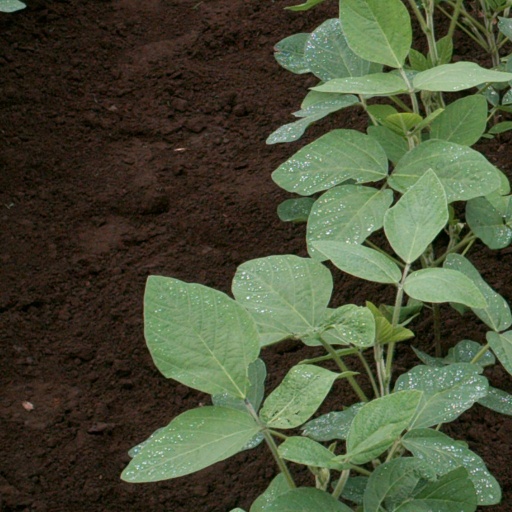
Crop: soybean